Lihyan

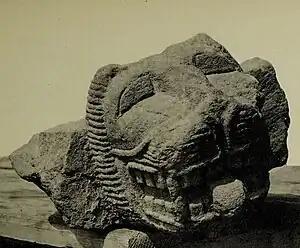
Gargoyle from Dadān in the form of a lion’s head, an Arabian adaptation of Syro-Hittite motifs

Overall, what we can discern is that the Lihyanite kingdom most likely came into being after the arrival of Nabonidus in north-west Arabia in 552 BC, as 'king of Dadān' is still mentioned during his Arabian campaign. Although no more precise "terminus post quem" can be provided to us by the Dadanitic inscriptions, they do grant us, however, the means to estimate the minimum duration of the Lihyanite kingdom. This estimation can be arrived at by simply summing the regnal years of all the 'kings of Lihyan' mentioned in the Dadanitic corpus. At present, our knowledge encompasses at least twelve such kings with a combined reign spanning 199 years. Consequently, this calculation establishes a "terminus post quem" for the kingdom's end. If we establish that the kingdom could not have come into existence before 552 BC, it logically follows that its downfall could not have transpired before 353 BC. Therefore, the earliest conceivable time range for the kingdom of Lihyan falls between the mid-sixth and the mid-fourth centuries BC.